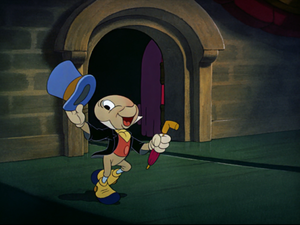
Jesper Fårekylling
Disneys version af Jesper Fårekylling
Jesper Fårekylling er en bifigur i Carlo Collodis eventyr om Pinocchio fra 1880. Her prøver han at retlede den levendegjorte trædukke, der så maser Jesper, men hans genfærd dukker op senere.